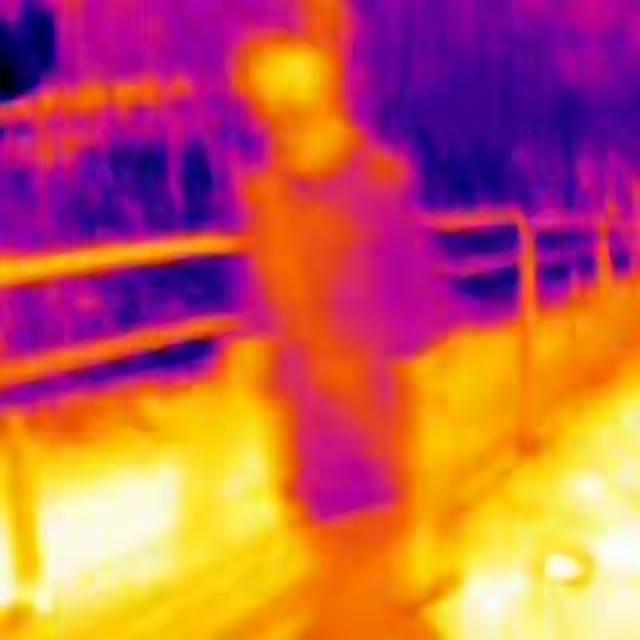
Detected objects:
label: person